Mauretania Tingitana

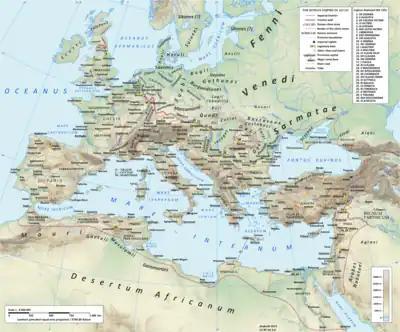
The Roman empire in the time of Hadrian (ruled 117–138 AD), showing, in northwestern Africa, the imperial province of "Mauretania Tingitana" (Morocco)

The most important city of Mauretania Tingitana was Volubilis. This city was the administrative and economic center of the province in western Roman Africa. The fertile lands of the province produced many commodities such as grain and olive oil, which were exported to Rome, contributing to the province's wealth and prosperity. Archaeology has documented the presence of a Jewish community in the Roman period.